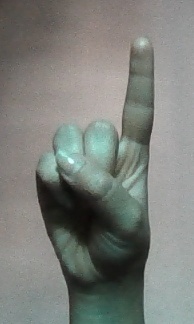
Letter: bb